Stefano Maria Legnani

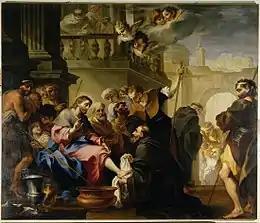
"St. Augustine washes the feet of Jesus"

Legnanino likely received his first art training with his father. It has been conjectured that subsequently he went on to work in the studio of Carlo Cignani in Bologna from 1683 to 1686, and then apprenticed with Carlo Maratta in Rome. However, neither of these apprenticeships are confirmed by documentation.